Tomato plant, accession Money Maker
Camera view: tilt-top (135 deg); turntable rotation: 90 degrees
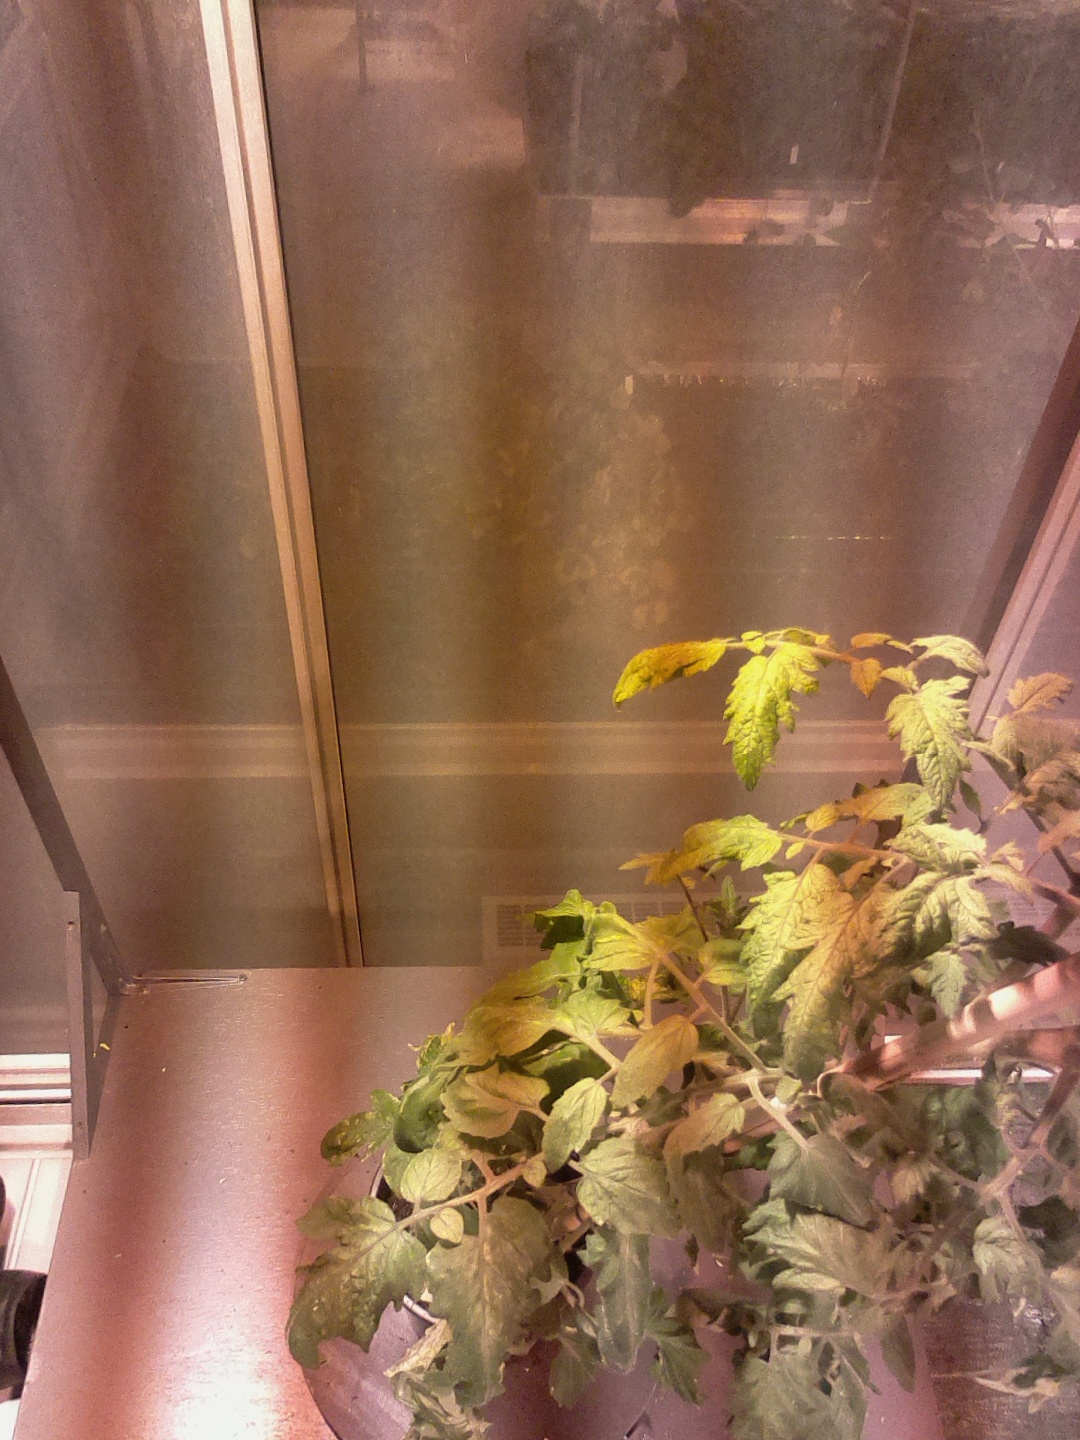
BBCH growth stage 72: 20%-30% of final fruit size